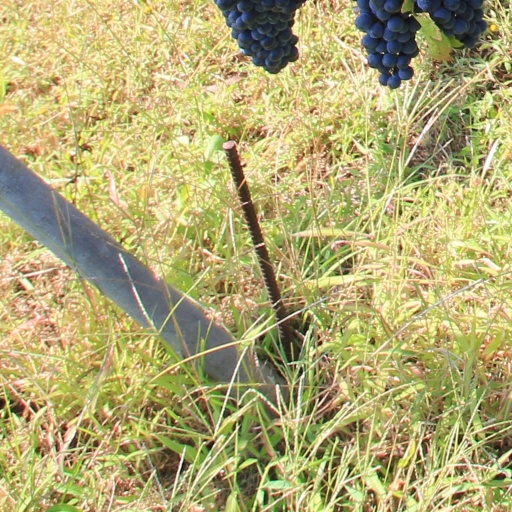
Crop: grape